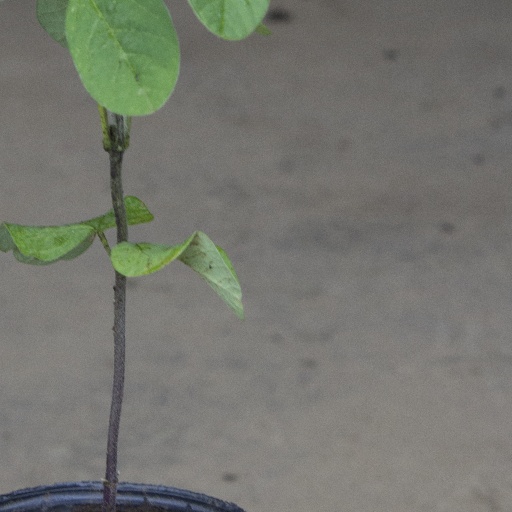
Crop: soybean